Question: Where is she?
Tambaya: Ina take?
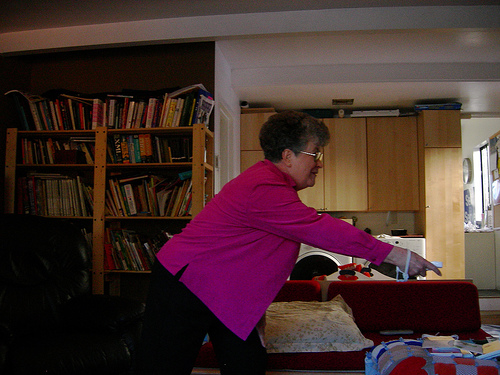
Answer: Close to books.
Amsa: Kusa da littattafai.